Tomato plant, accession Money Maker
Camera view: bottom (45 deg); turntable rotation: 90 degrees
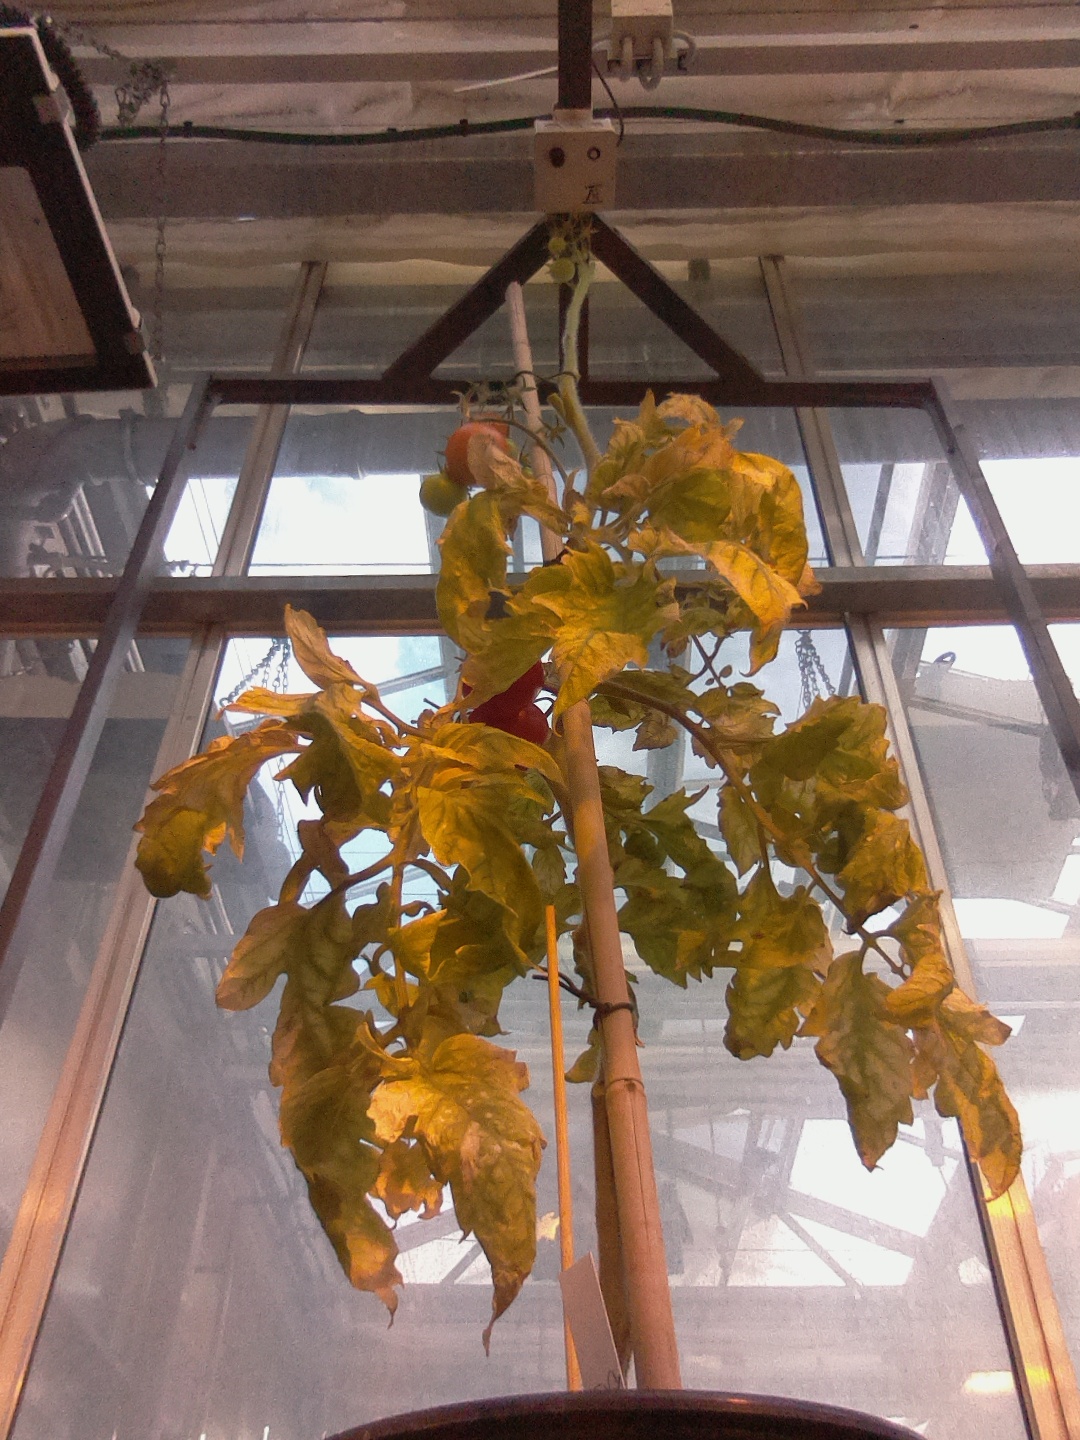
BBCH growth stage 87: 70%-80% of fruits show typical fully ripe color